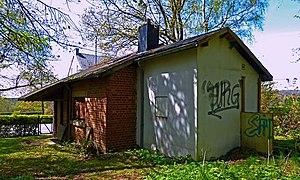
Le Poste d'Alerte 18 de Hauset.
Les Postes d'alerte de la frontière est de la Belgique sont une série d'édifices légers de surveillance et d'alerte disposés tout le long de la frontière est de la Belgique afin de prévenir de l'invasion du pays par l'Allemagne nazie, prévue et redoutée. Ils étaient généralement occupés par un gradé et 4 hommes.